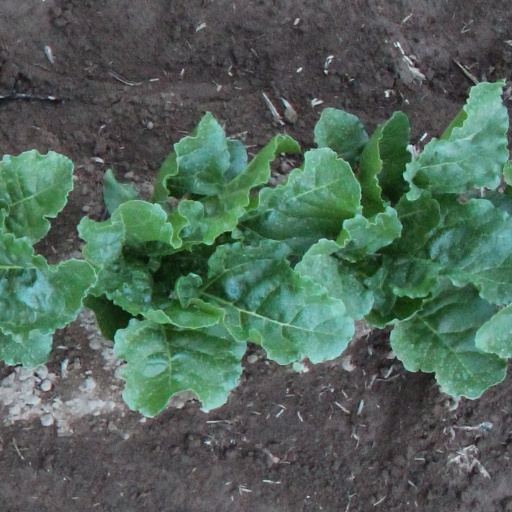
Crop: sugar beet